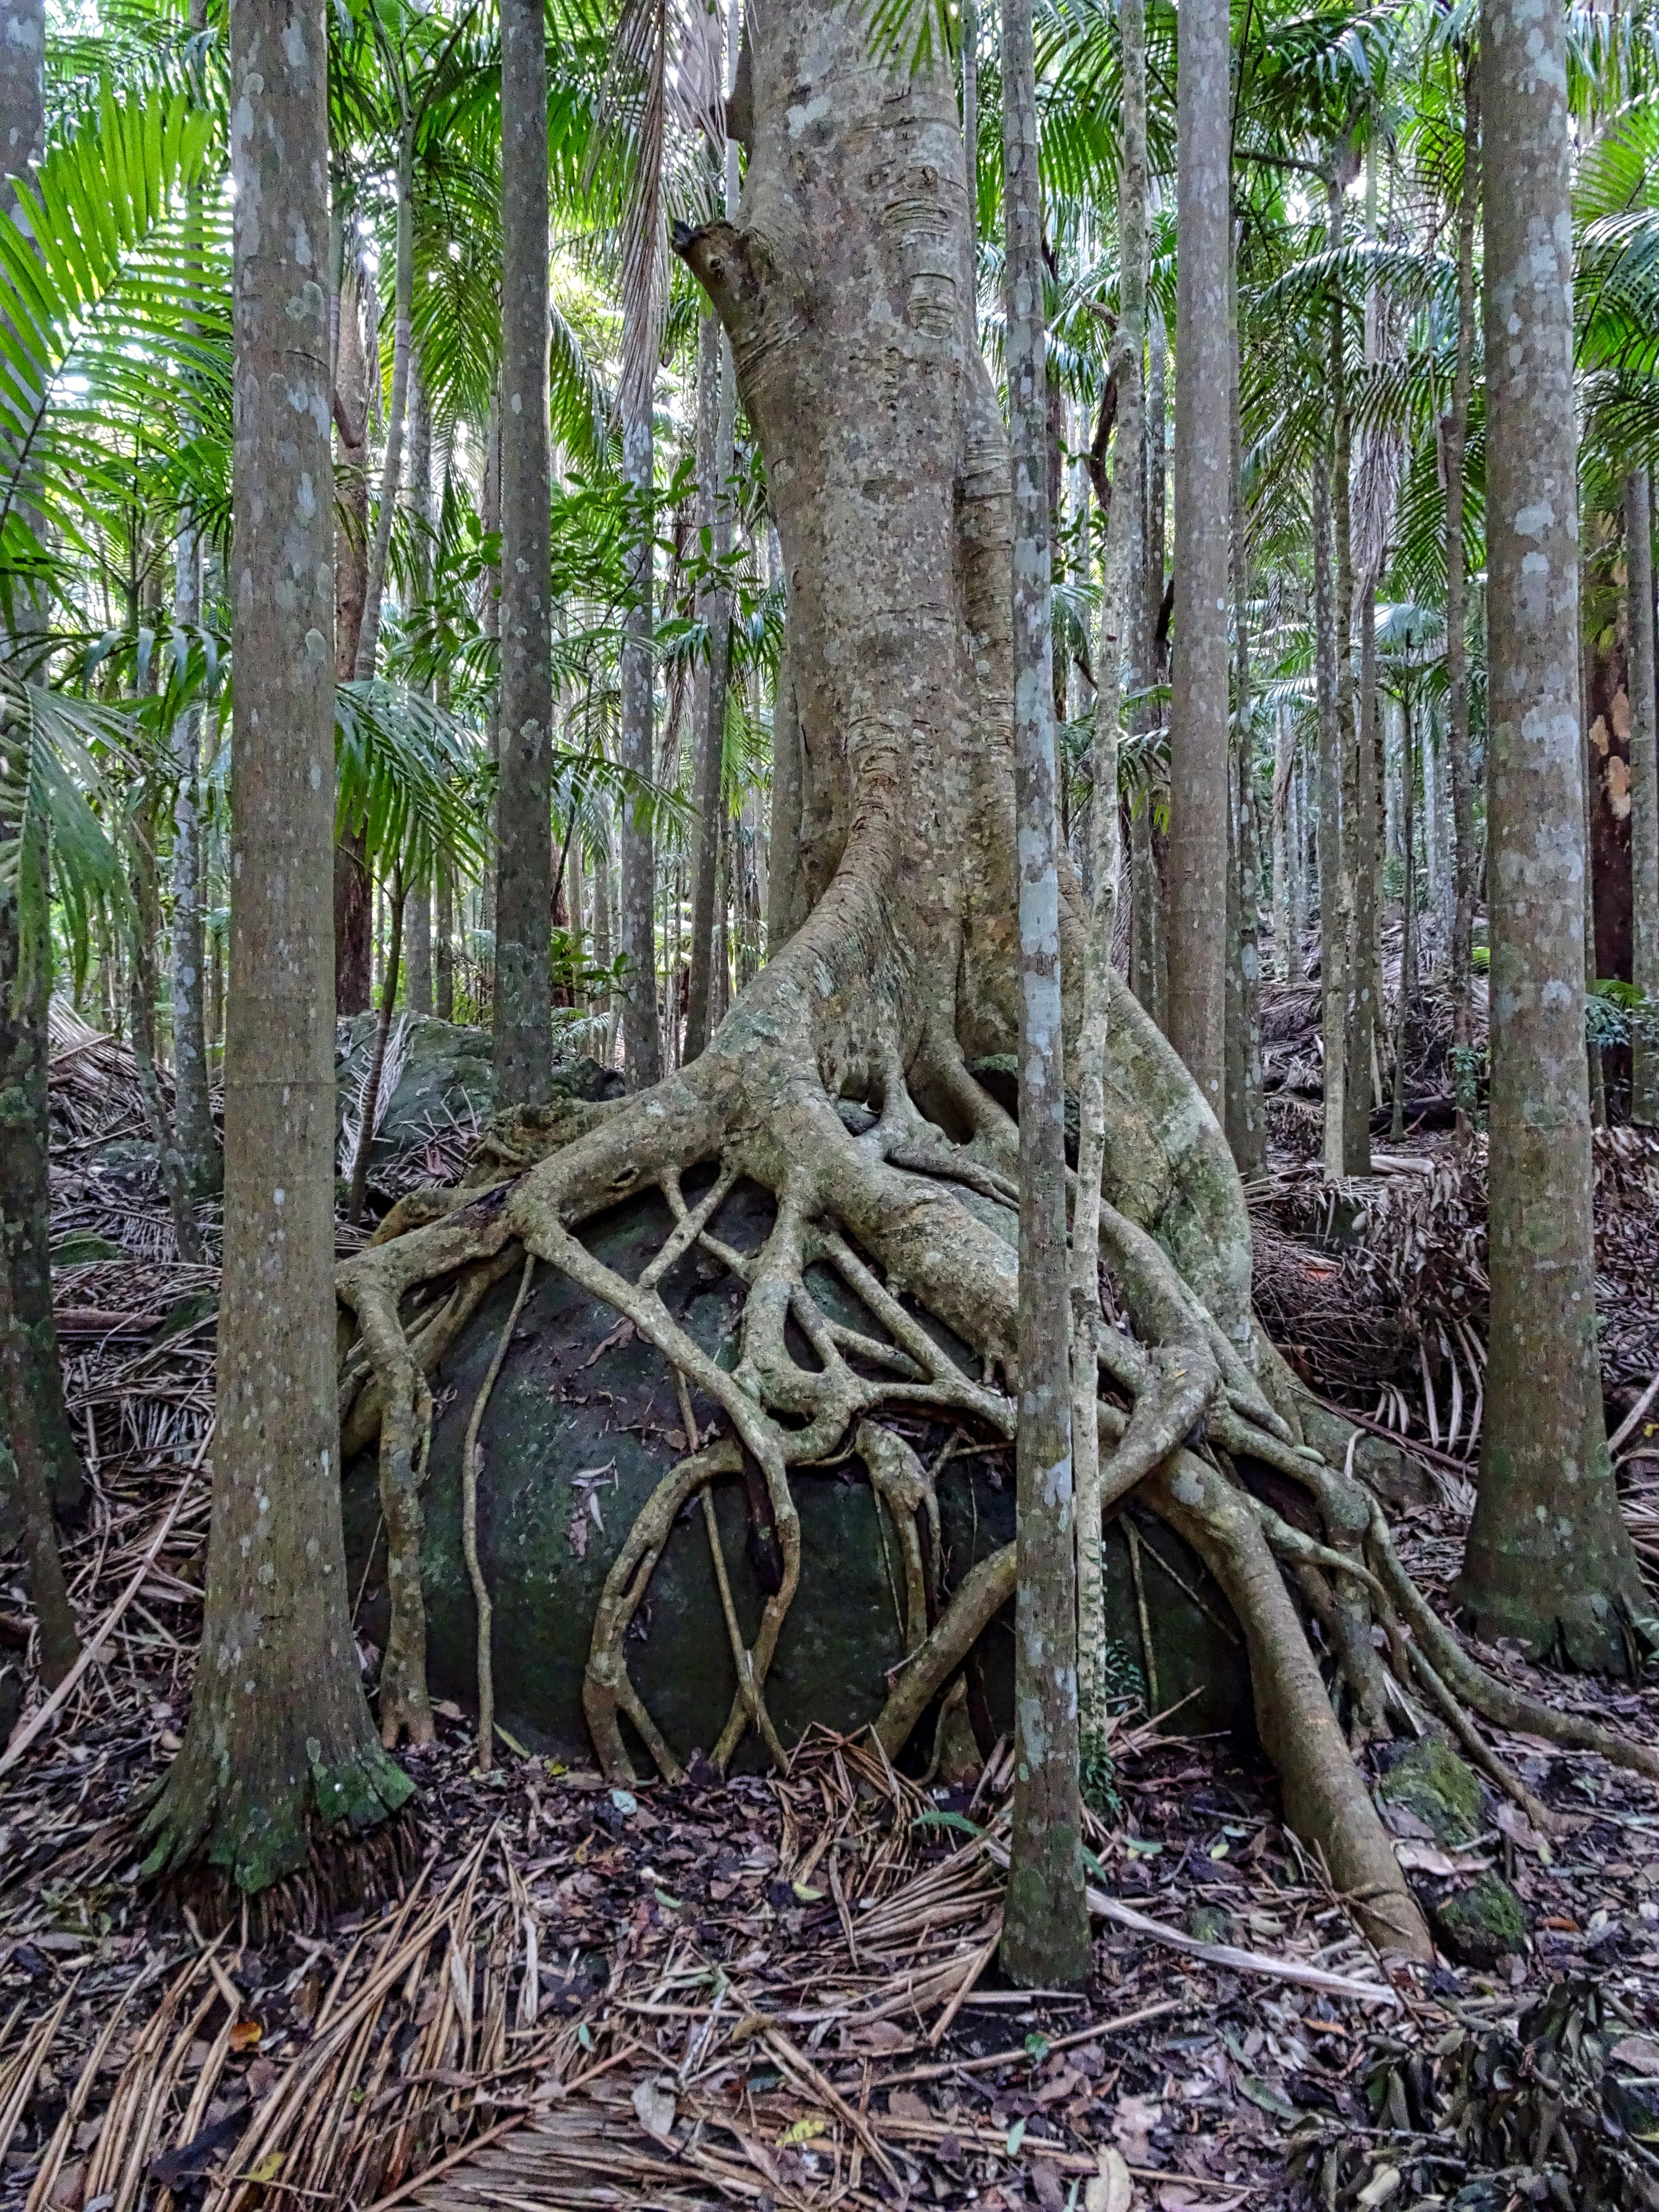
tree, nature, forest, swamp, wilderness, branch, plant, wood, trail, trunk, jungle, tropical, fig, root, rainforest, wetland, roots, woodland, habitat, ecosystem, buttress, banyan, strangler, strangler fig, old growth forest, natural environment, woody plant, temperate coniferous forest